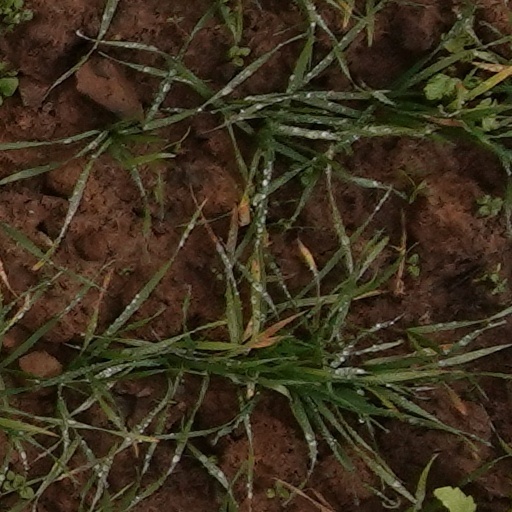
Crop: wheat